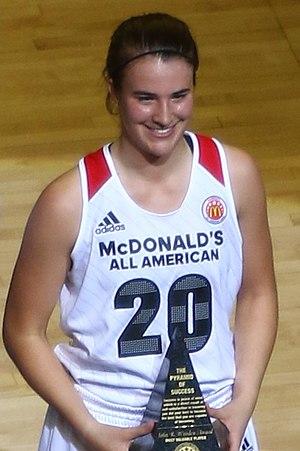
Sabrina Ionescu est une basketteuse américaine née le 6 décembre 1997 à Walnut Creek. Elle est sélectionnée en première position lors de la draft WNBA 2020 par les Liberty de New York.